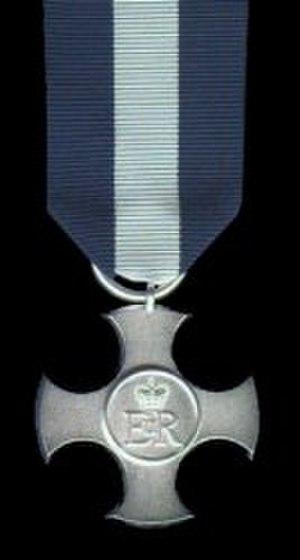
La Distinguished Service Cross est la troisième plus haute décoration militaire décernée aux officiers et, depuis 1993, aux sous-officiers et hommes du rang de la Royal Navy. Elle fut également décernée pendant un certain temps aux officiers des autres pays du Commonwealth.